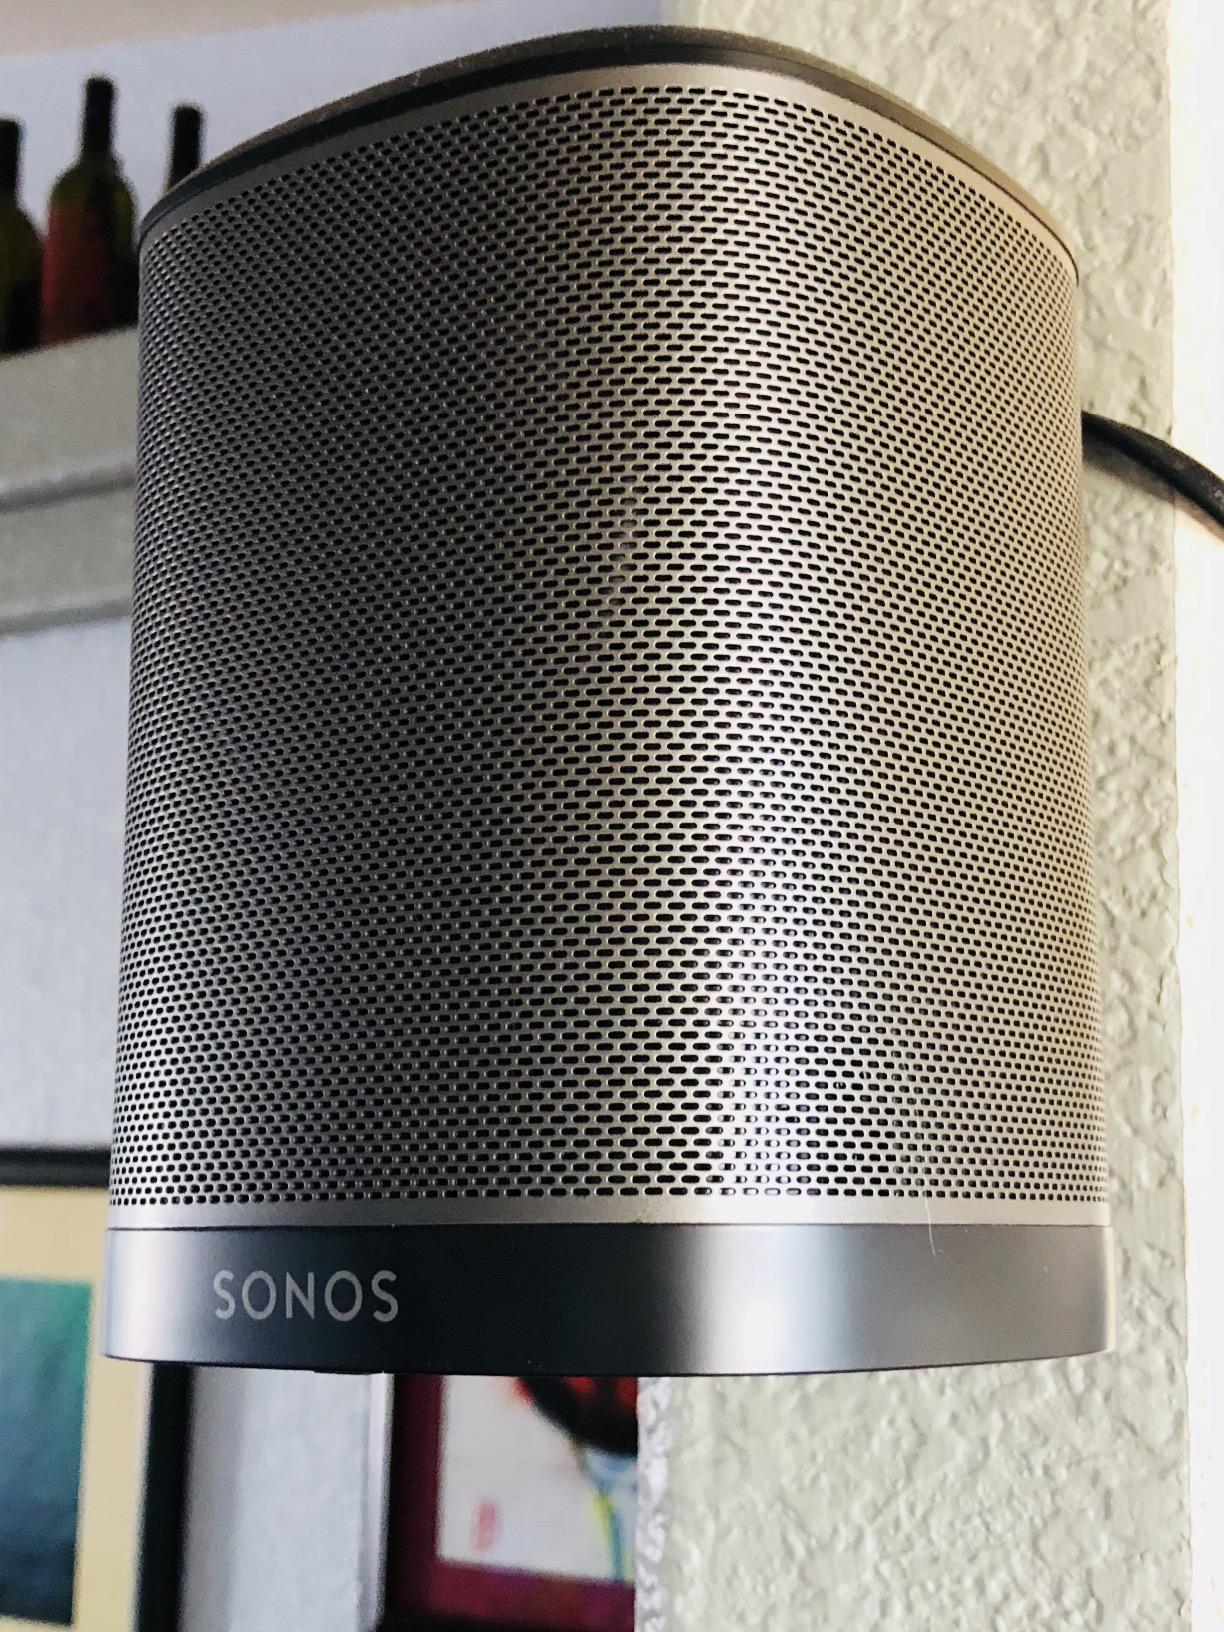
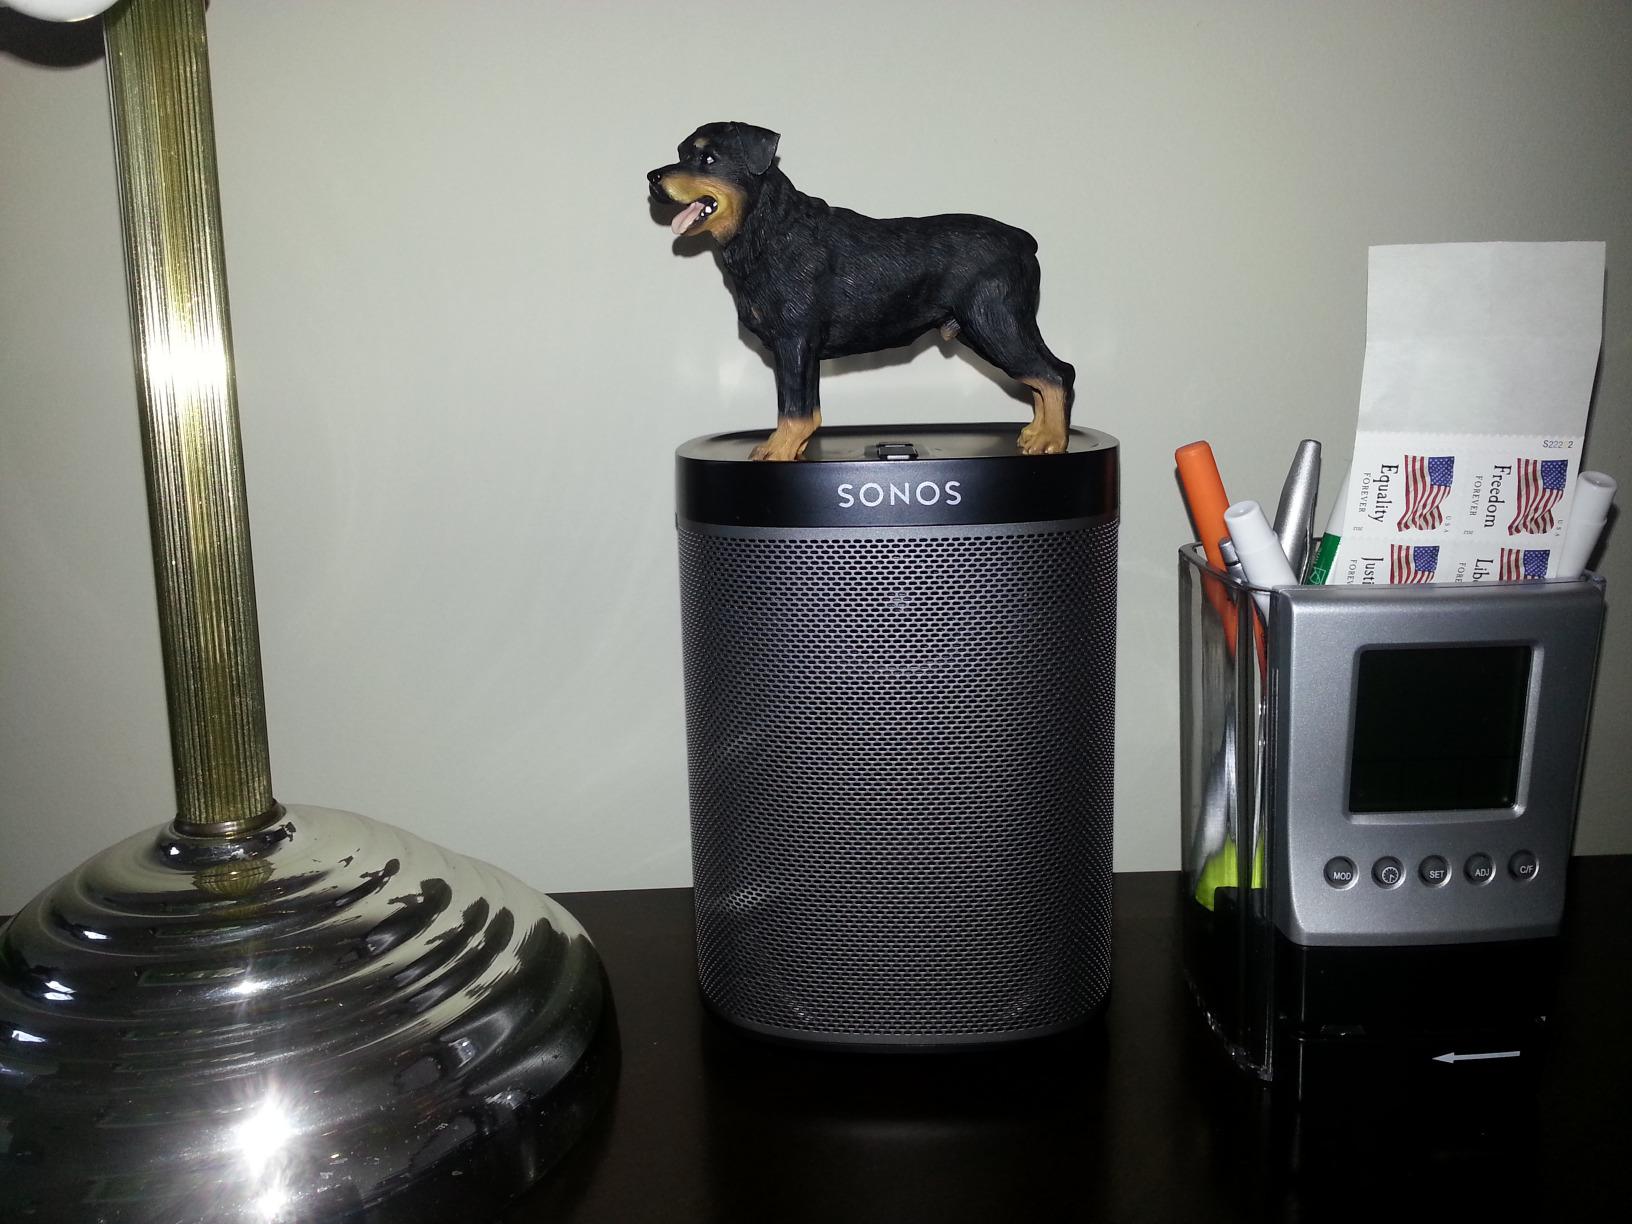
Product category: speaker
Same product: yes